Élie Marchal

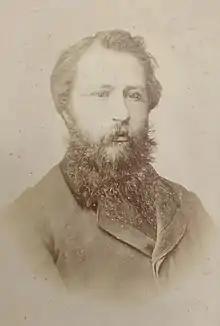
Elie Marchal in 1873

From 1861 to 1871, he was a middle-school teacher in the communities of Virton, Ath, Visé and Maeseyck. From 1871 to 1879 he was associated with research done at the "Jardin botanique des Bruxelles". Additionally, from 1872 until 1899, he worked as a lecturer at various horticultural and teacher schools. In 1899 he retired to Gembloux, where he worked closely with his son, botanist Émile Marchal (1871–1954).